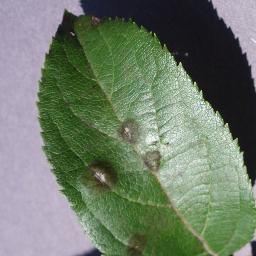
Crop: apple
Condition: scab